Ahmed Dawood

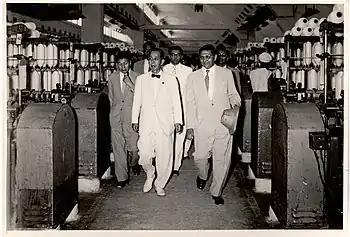
Dawood and Japanese Prime Minister Nobusuke Kishi at the Dawood Cotton Mills in Karachi during the latter's 1957 visit to Pakistan

In the following decades, particular in the 1950s and 1960s, Dawood founded several businesses and chaired companies in the cotton, textiles, paper, consumer goods, oil, logistics, insurance, jute, chemicals, motorbikes, home appliances, electronics, and fertilisers industries in East and West Pakistan. He rose to prominence at the national level and became a major figure in the industrialisation of Karachi.